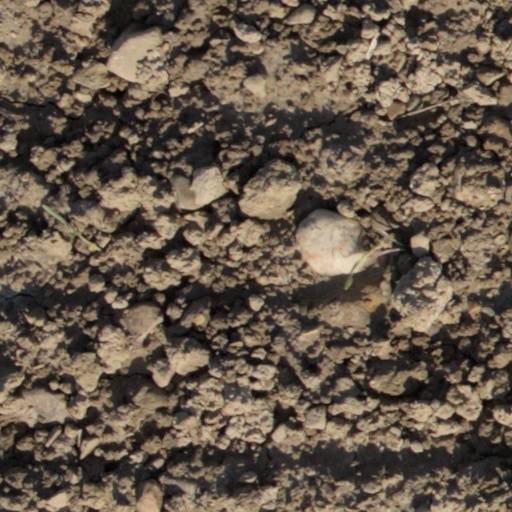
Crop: wheat